Dietary biology of the Eurasian eagle-owl

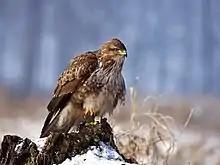
The common buzzard, although near the top of the avian food chain, is often a victim to predation by Eurasian eagle-owl.

The Eurasian eagle-owl is a very formidable bird of prey but its diet broadly overlaps with other European owls. All species of owl in the European and northern Asian regions hunt rodents, as does the eagle-owl, and in many the very same microtine rodents such as voles and lemmings will be favored. Even the Eurasian pygmy owl ("Glaucidium passerinum"), at a whooping one-fortieth of the weight of an eagle-owl, will take much the same rodent prey as eagle-owls in adjacent habitats. The only European owls to favor non-rodent prey are the European scops owl ("Otus scops") and little owl ("Athene noctua"), both of which most regularly consume invertebrates. However, little owls also take rodents and small mammals, especially in the winter months (while scops owl migrate to Africa for the winter). The European owls with the most similar diets to eagle-owls are tawny ("Strix aluco") and Ural owls ("Strix uralensis"), although both are considerably smaller and less powerful and more specialized to hunt in wooded environments. These two "Strix" species are highly territorial and sedentary like the eagle-owl and capable of taking a broad range of prey, including good numbers of birds and larger prey such as rabbits (for the tawny owl) and hares (for the Ural owl) of up to at least twice their own weight. Studies have indicated that even while selected similar prey species as the eagle-owl, smaller owls including the long-eared, tawny and Ural owls select smaller individual prey items, being more likely to take small, juveniles rather than optimal, large adults as does the eagle-owl. Similar rodent prey is also often taken by many diurnal birds of prey, especially buzzards, harriers and small falcons. However, due its greater size and power than overlapping owls and smaller diurnal raptors, it generally takes more diverse and larger prey than most overlapping raptorial birds.